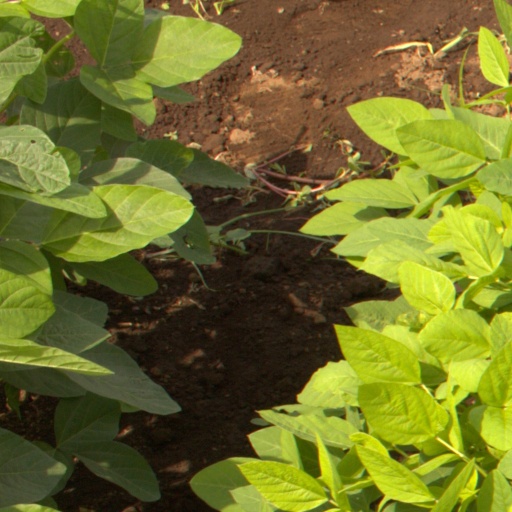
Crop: soybean